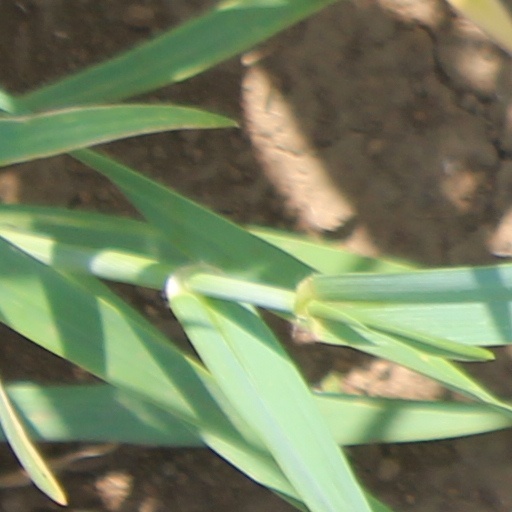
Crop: wheat